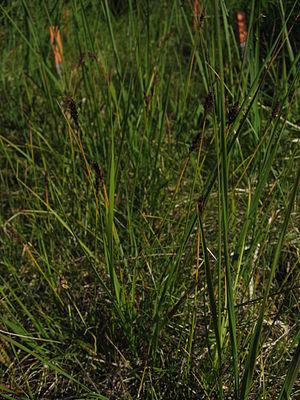
Kobresia est un genre de plante de la famille des Cyperaceae.